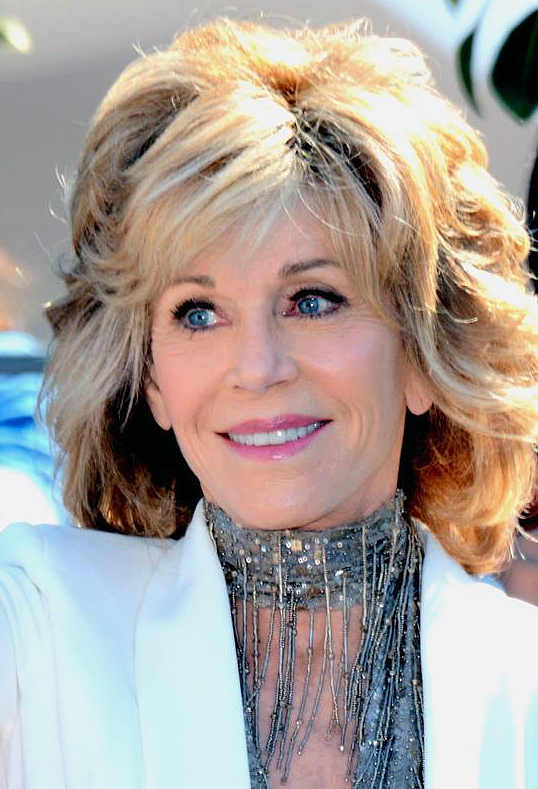
เจน ฟอนดา

| image = Jane Fonda Cannes 2015.jpg
| caption = ฟอนดา ที่เทศกาลภาพยนตร์กาน 2015
| birthname = Lady Jayne Seymour Fonda
| birthplace = นครนิวยอร์ก นิวยอร์ก สหรัฐอเมริกา
| occupation = นักแสดง นักเขียน
| yearsactive = 1959–ปัจจุบัน
| spouse = Roger Vadim (1965–1973) (หย่า) ลูก 1 คน Tom Hayden (1973–1990) (หย่า) ลูก 1 คน Ted Turner (1991–2001) (หย่า)
เจน ฟอนดา () เกิดเมื่อวันที่ 21 ธันวาคม ค.ศ. 1936 เป็นนักแสดงชาวอเมริกัน นักเขียน นักเคลื่อนไหวด้านการเมือง อดีตนางแบบแฟชันและผู้รู้เรื่องฟิตเนส เธอมีชื่อเสียงในคริสต์ทศวรรษ 1960 กับผลงานภาพยนตร์เช่น "Barbarella (film)|Barbarella" และ "Cat Ballou" และไม่นับที่เธอห่างหายจากวงการภาพยนตร์ไป 15 ปี ช่วงปี 1991 ถึง 2005 ในช่วงที่แต่งงานกับเท็ด เทอร์เนอร์ ผู้ก่อตั้งซีเอ็นเอ็น
เธอได้รับรางวัลออสการ์ 2 ครั้ง รวมถึงยังได้รับรางวัลอื่น ๆ และได้รับการเสนอชื่ออีกมากมาย เธอประกาศว่าจะเลิกการแสดงในปี 1991 แต่ก็กลับมาในภาพยนตร์อีกครั้งในปี 2005 กับเรื่อง "Monster in Law", และต่อมา "Georgia Rule" ออกในปี 2007 เธอยังร่วมสร้างและนำแสดงในวิดีโอออกกำลังกายหลายครั้ง ออกในระหว่างปี 1982 และ 1995
นอกจากนั้นแล้วเธอยังเป็นนักเคลื่อนไหวด้านการเมือง เช่นเรื่องขัดแย้งที่เธอต่อต้านในสงครามเวียดนาม ร่วมประท้วงต่อต้านพลังงานนิวเคลียร์ในปี 1979 หลังเกิดอุบัติเหตุนิวเคลียร์ทรีไมล์ไอส์แลนด์ที่รัฐเพนซิลเวเนีย ซึ่งเกิดขึ้นเพียง 12 วันหลังภาพยนตร์เรื่อง "The China Syndrome" ภาพยนตร์เกี่ยวกับอุบัติเหตุนิวเคลียร์ที่เธอแสดงนำเข้าฉาย เธอยังร่วมประท้วงสงครามอิรักและการทารุณต่อสตรี เธออธิบายตัวเองว่าเป็นเสรีนิยมและสนับสนุนสิทธิสตรี และตั้งแต่ปี 2001 เธอเป็นคริสเตียน เธอตีพิมพ์อัตชีวประวัติในปี 2005 และย้ายมาอยู่ในแอตแลนตา รัฐจอร์เจีย
ไฟล์:Jane Fonda 1963.jpg|thumb|left|ปี ค.ศ. 1963
หมวดหมู่:นักแสดงอเมริกัน
หมวดหมู่:นักแสดงนำหญิงยอดเยี่ยม รางวัลออสการ์
หมวดหมู่:บุคคลจากนครนิวยอร์ก
หมวดหมู่:บุคคลจากแอตแลนตา
หมวดหมู่:ผู้รอดชีวิตจากมะเร็งเต้านม